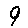
Label: 9